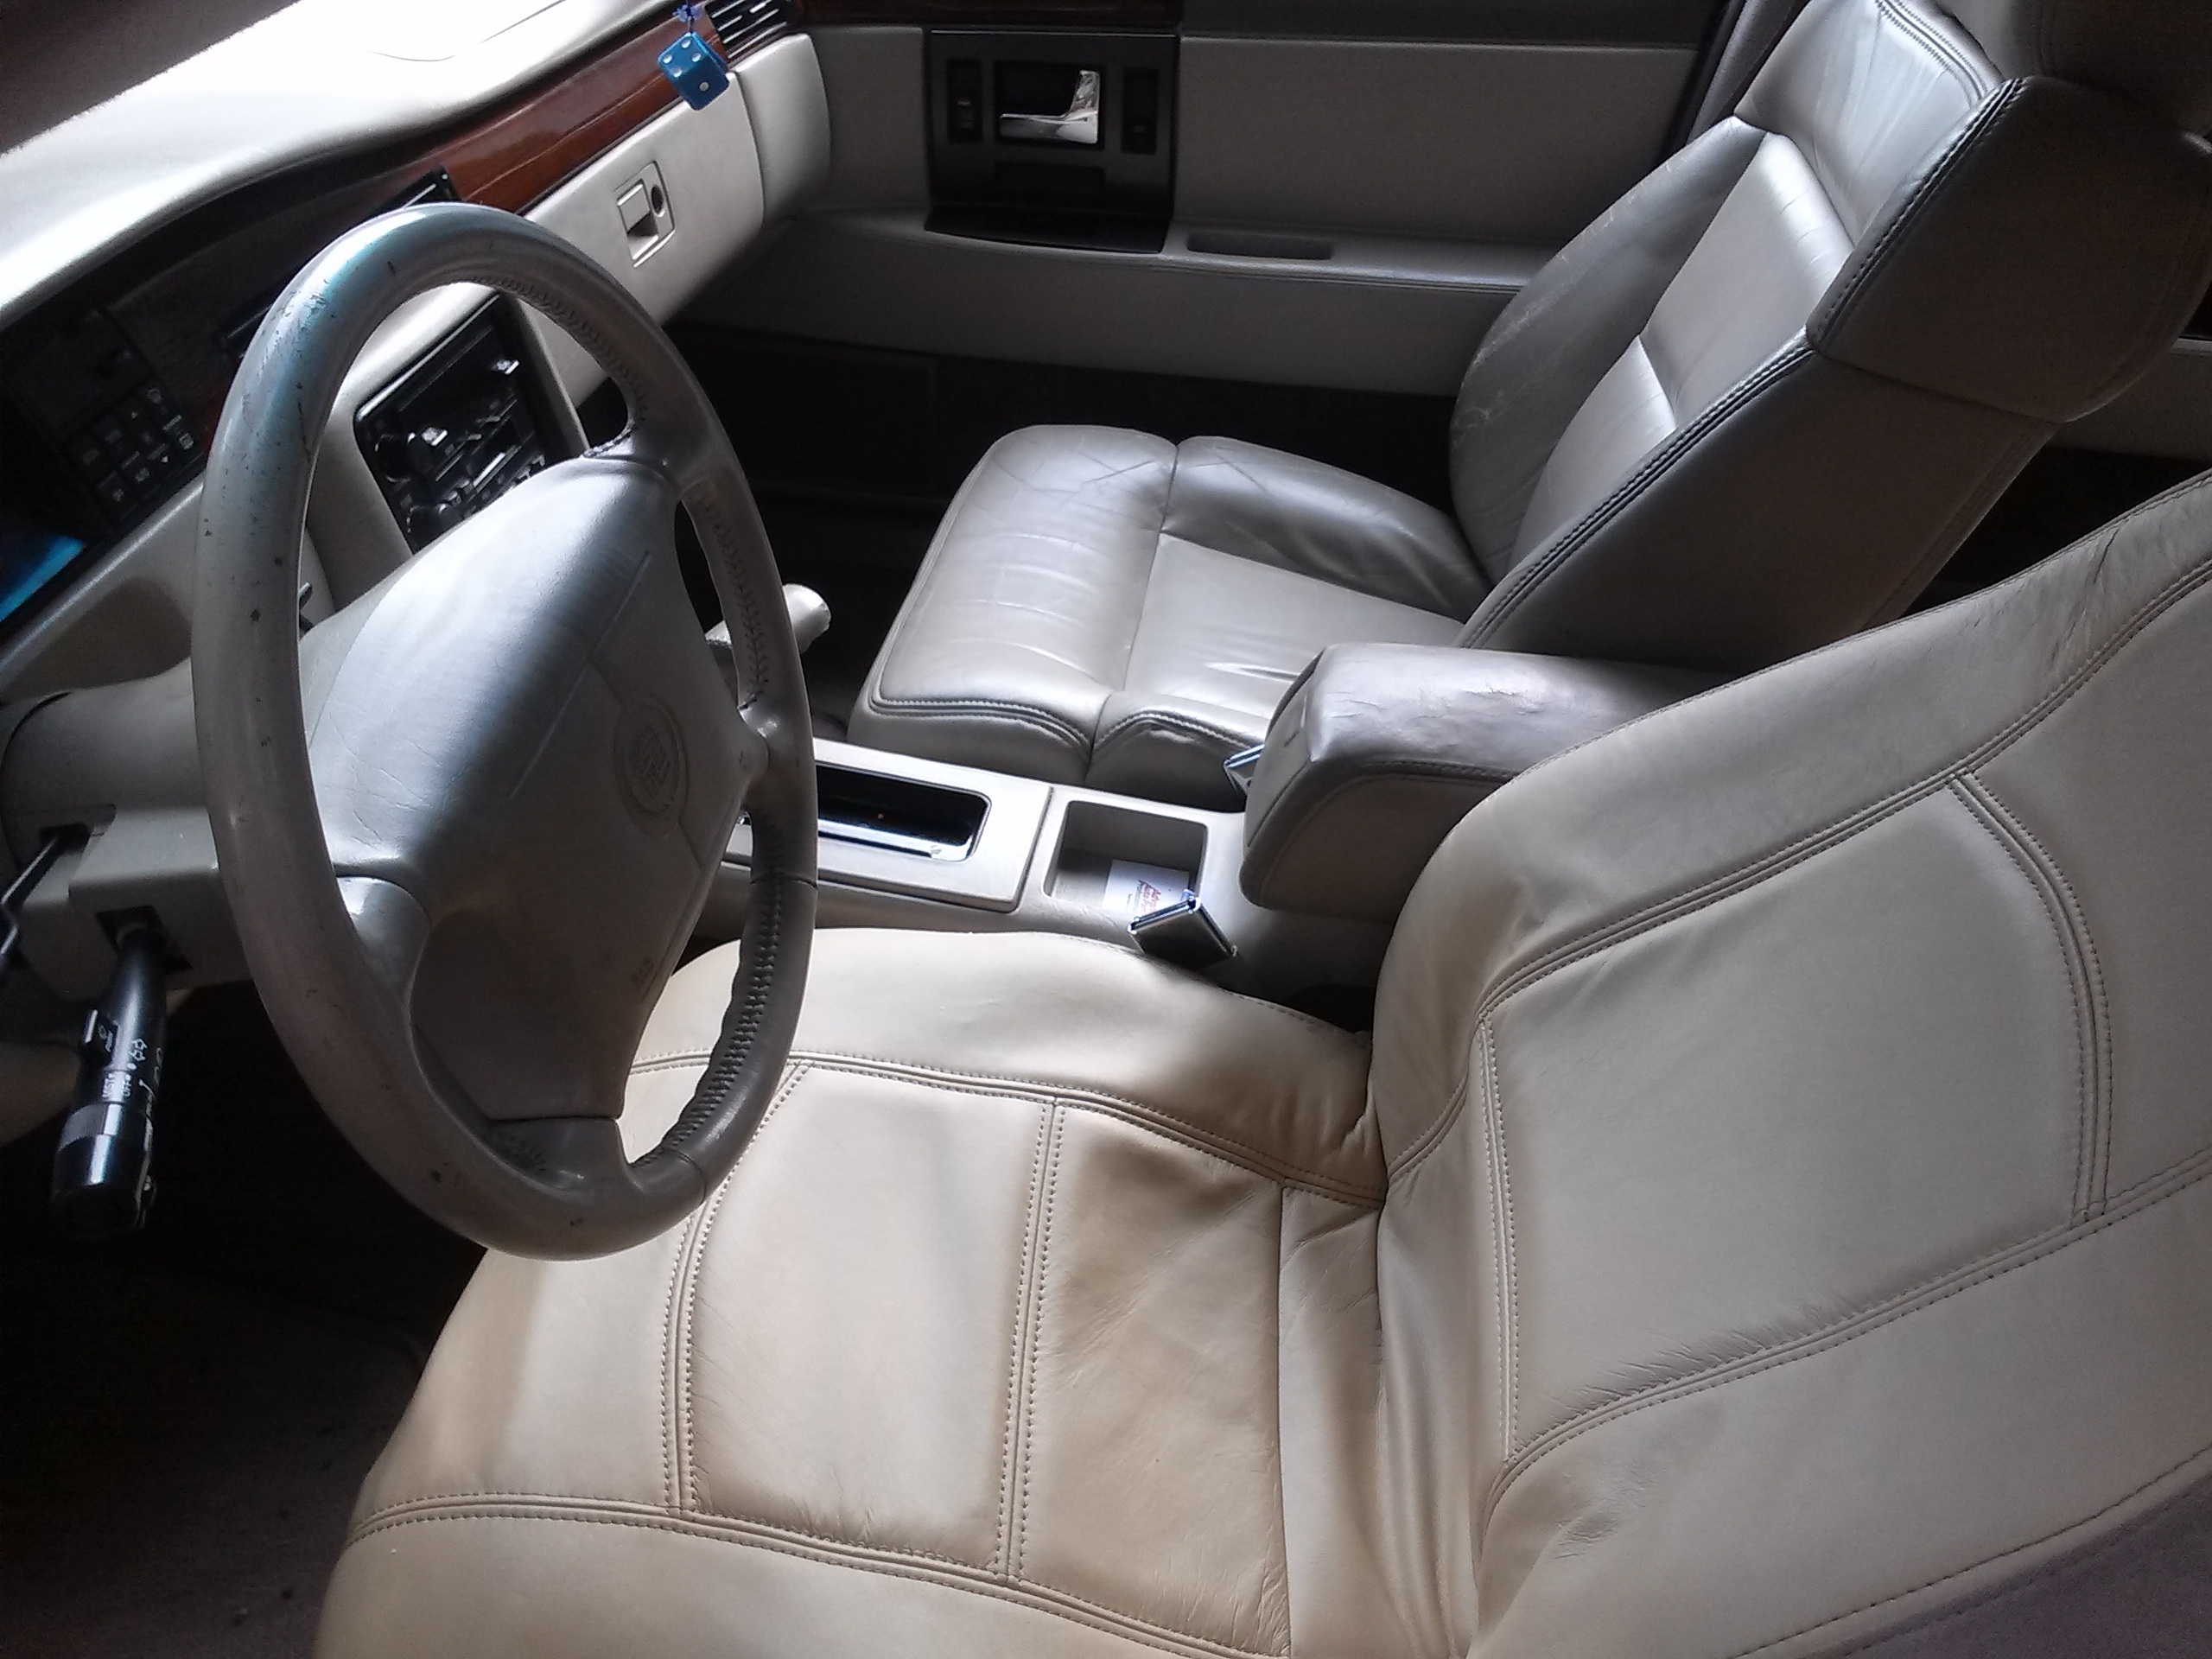
car, interior, vehicle, steering wheel, sports car, car interior, sedan, cadillac, sport utility vehicle, land vehicle, automobile make, automotive exterior, luxury vehicle